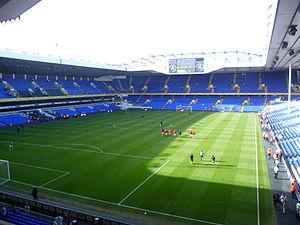
White Hart Lane était un stade de football situé dans la banlieue nord de Londres. C'était l'enceinte du club de Tottenham Hotspur Football Club entre 1899 et 2017.